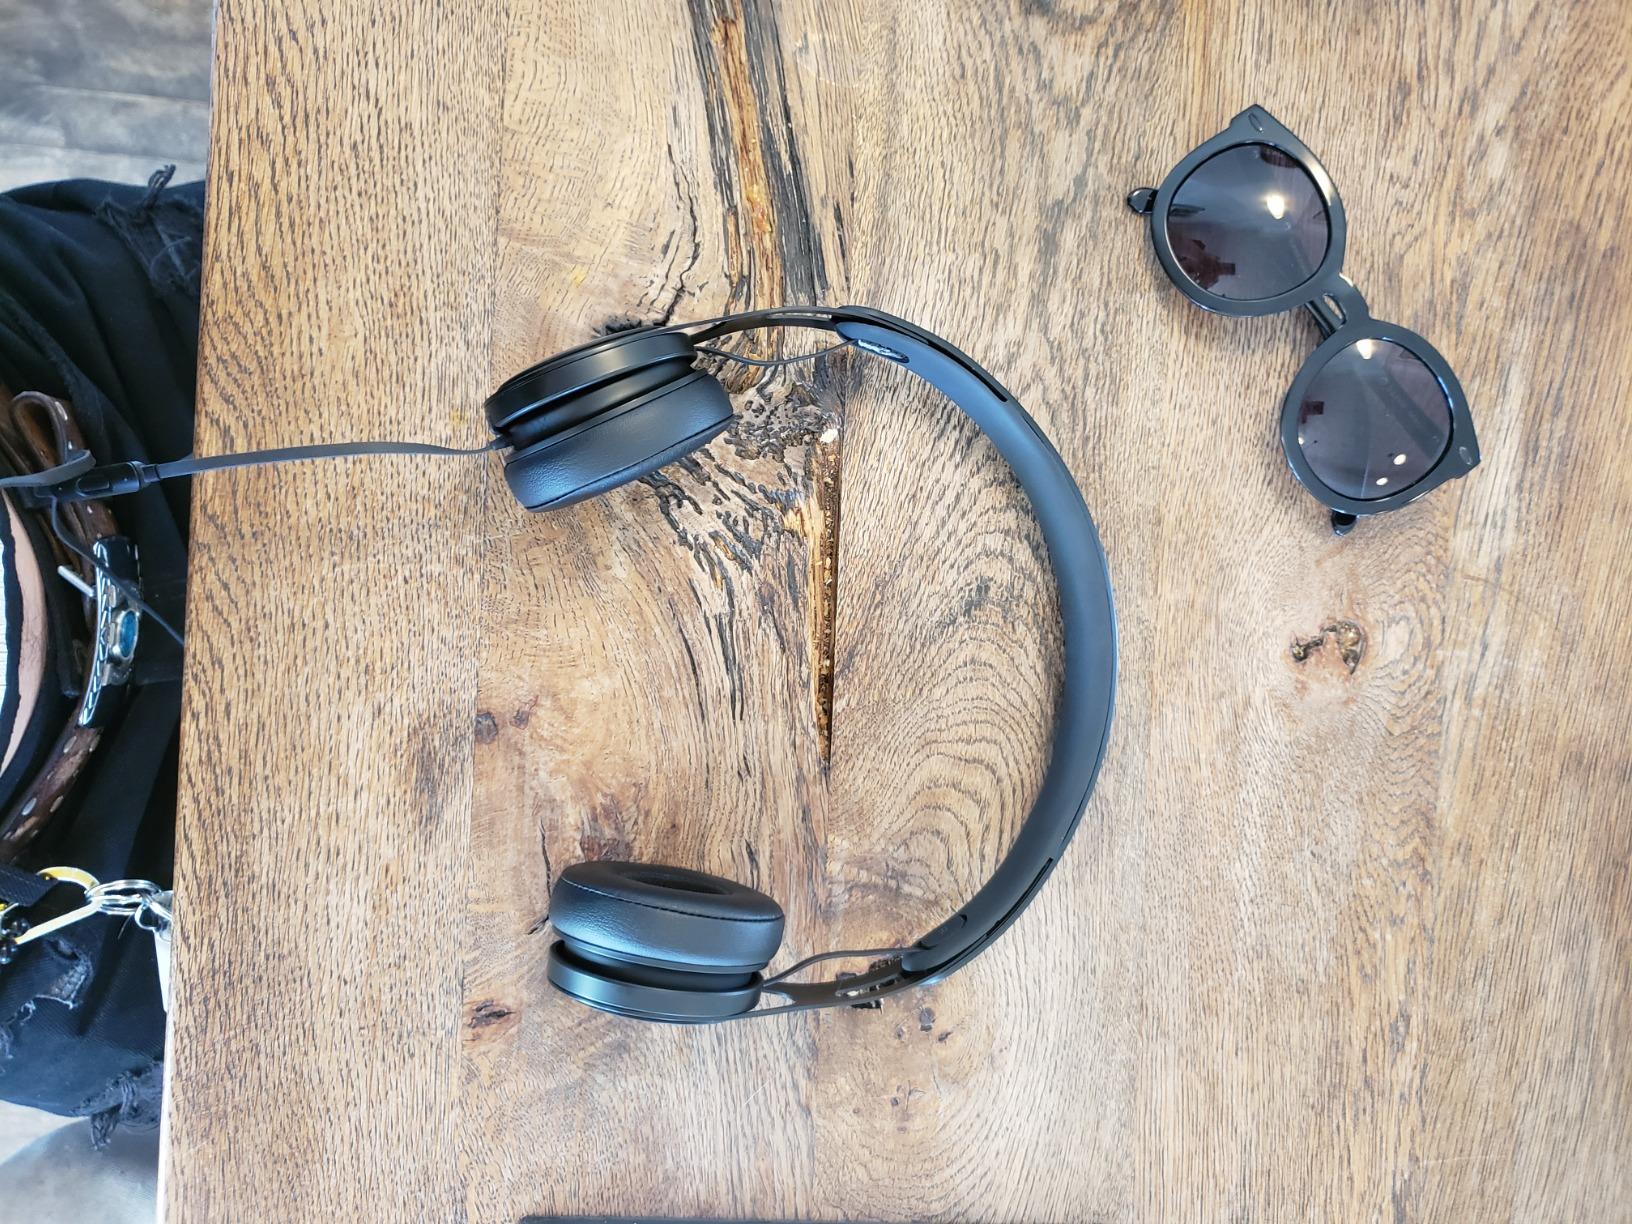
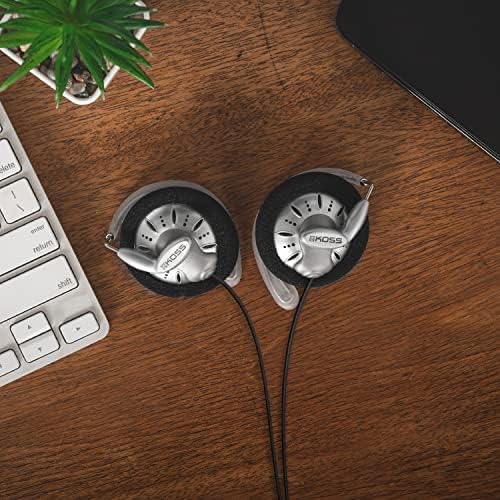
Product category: headphones
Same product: no